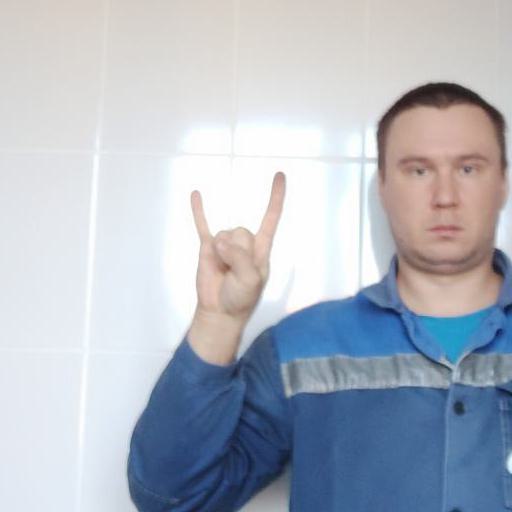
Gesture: rock